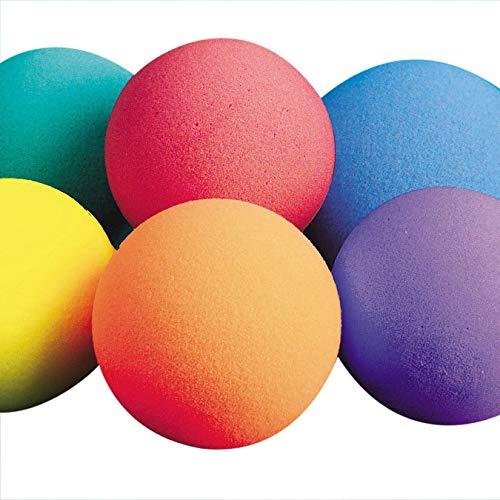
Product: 7" Spectrum Bright Foam Balls
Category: Toys & Games | Sports & Outdoor Play | Kickball & Playground Balls
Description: Low-bounce foam makes them safe.
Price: $59.99
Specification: Product Dimensions:         19.8 x 13.1 x 7 inches ; 1.17 pounds    |Shipping Weight: 1.2 pounds (View shipping rates and policies)|ASIN: B07665PQ48|Item model number: UF215-6C|    #394    in Kickballs & Playground Balls    |    #24800    in Toys & Games Activities & Amusements